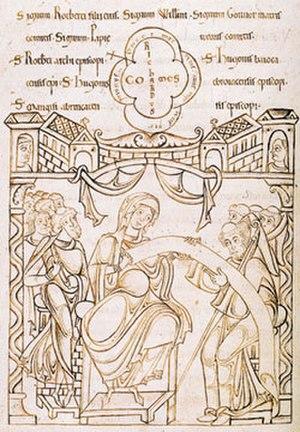
L'histoire des femmes au Moyen Âge est incomplète, puisque dans l'histoire, la plupart des textes sont écrits par des hommes et les femmes sont très peu évoquées. Plus nous remontons dans le passé, plus les informations sur les femmes sont partielles.